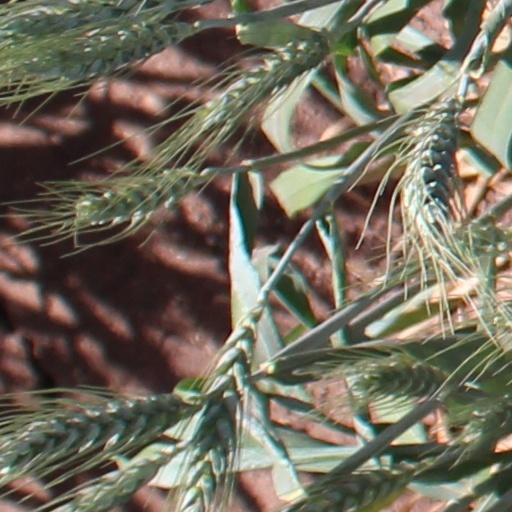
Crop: wheat